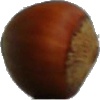
Label: nut_forest